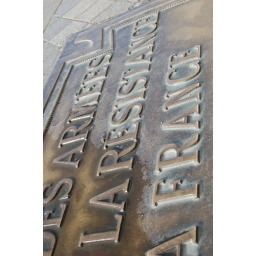
Just for Bryan, sign at the base of the Arc d'Triumph in Paris